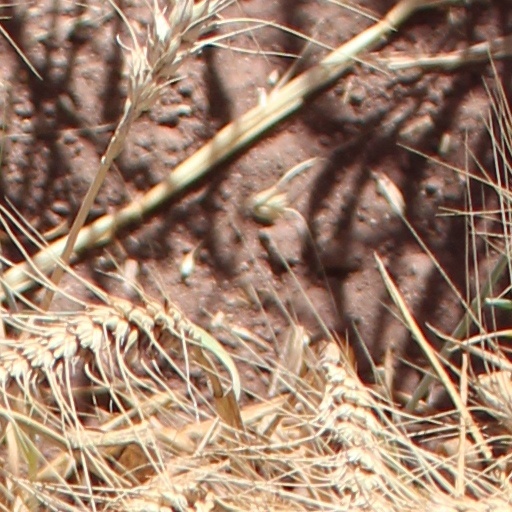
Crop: wheat